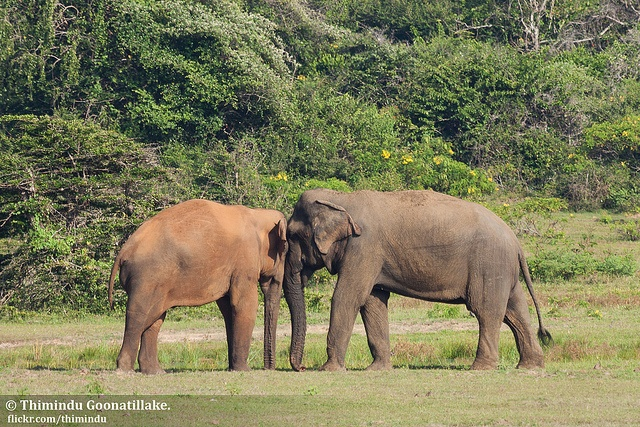
Two elephants are literally butting heads in the wilderness.
Two elephants facing each other and touching heads,
Two elephants in a field putting their heads together.
A couple of elephants in a open field.
Two elephants standing head to head in an open area.